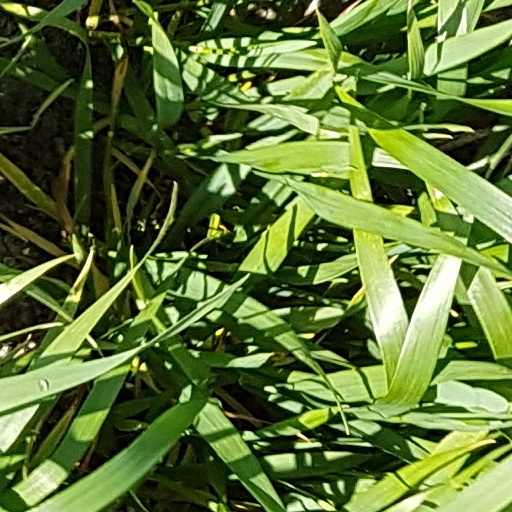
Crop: wheat